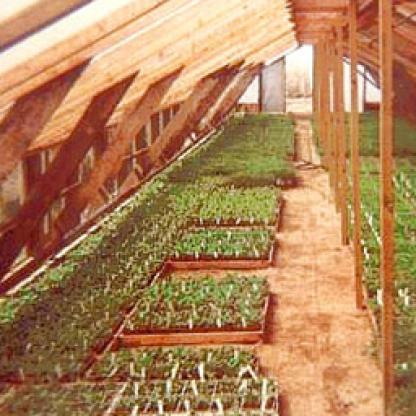
Scene: Indoor